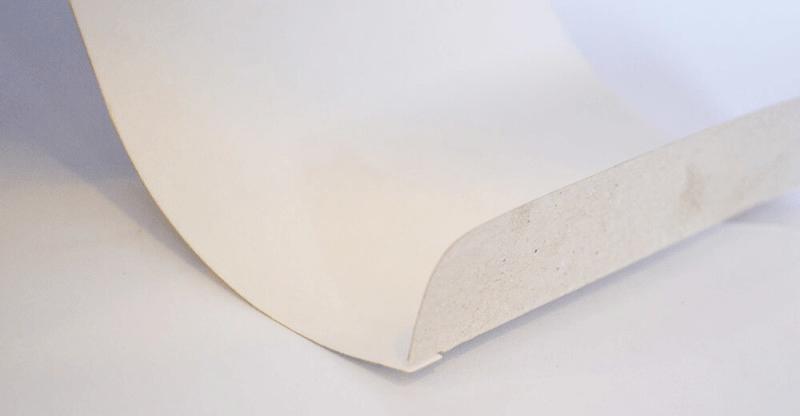
Label: paper